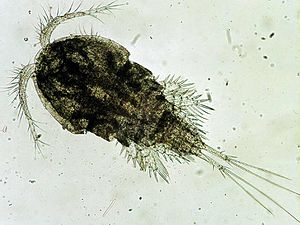
Cyclops
Cyclops i kraftig forstørrelse.
Cyclops i kraftig forstørrelse.
Cyclopser er små, ferskvands- og brakvandslevende vandlopper med en T-formet krop, der gør dem lette at genkende. Cyclopser er mellem 0,5 og 3 mm lange. De har en oval krop med et pandeøje og to vinkelret udstående, ugrenede antenner. Bagkroppen er meget smal. En hun har ofte to frithængende ægsække. Arterne er dog svære at kende forskel på, og det skyldes, at de stort set er ens i hovedtrækkene og kun afviger i små detaljer.